Kalkijug

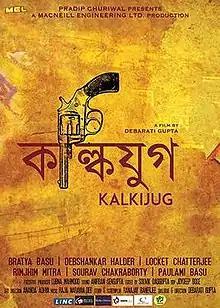
Teaser Poster

Kalkijug ( "kol-kee-joog", meaning Age of Kalki) (2016) is an Indian Bengali thriller film directed by Debarati Gupta, and produced by Macneill Engineering Ltd. It features Bratya Basu and Debshankar Halder in lead roles. The film was scheduled for release in the end of July 2015.